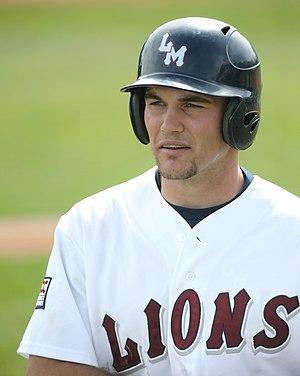
Ryan Gerald Wheeler est un joueur de troisième but des Ligues majeures de baseball.